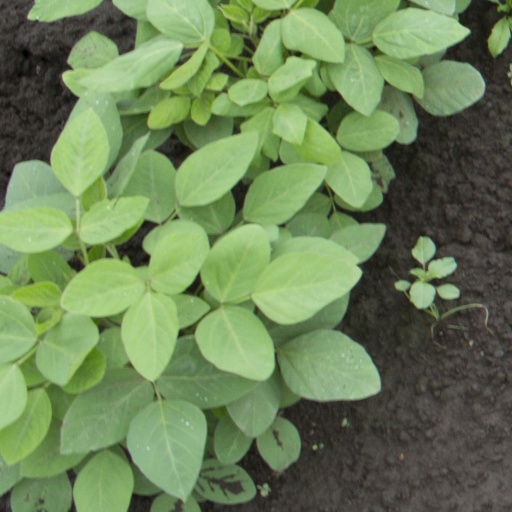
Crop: soybean